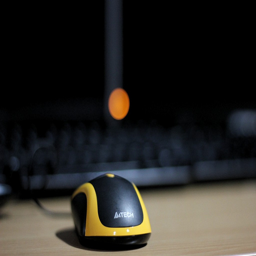
A close up of a yellow and black wired computer mouse
A close up picture of a black and white mouse.
A black and yellow computer mouse next to a keyboard and a yellow light in the background.
A black and yellow computer mouse sitting on a desk.
A look at a black and yellow A4Tech computer mouse.